Néstor Torres

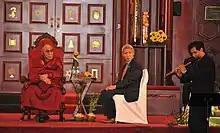
Nestor Torres performing for the Dalai Lama at Temple Emanu-El (Miami Beach, Florida) in 2010

Néstor Torres (born 25 April 1957) is a Puerto Rican jazz flautist, born in Mayaguez, Puerto Rico. He took flute lessons at age 12 and began formal studies at the Escuela Libre de Música, eventually attending Puerto Rico’s Inter-American University. At 18, he moved to New York with his family. Torres went on to study both jazz and classical music at the Mannes College of Music in New York and the New England Conservatory of Music in Boston, among other places. His CD "This Side Of Paradise" was awarded Best Pop Instrumental Album at the 2nd Annual Latin Grammy Awards in 2001.